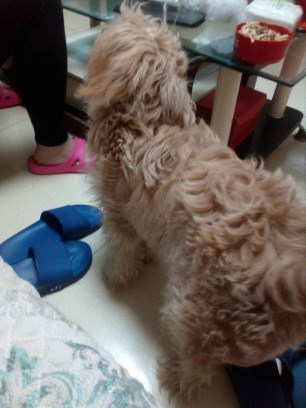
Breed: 7449-n000128-teddy